Commodity Futures Modernization Act of 2000

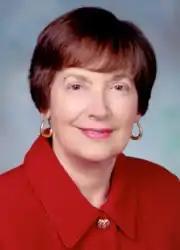
Brooksley Born, CFTC Chair in 1996 – June 1999

In 1997 and 1998 a conflict developed between the CFTC and the SEC over an SEC proposal to ease its broker-dealer regulations for securities firm affiliates that engaged in OTC derivatives activities. The SEC proposed relaxed net capital and other rules (known as "Broker-Dealer Lite") for OTC derivatives dealers. The CFTC objected that some activities that would be authorized by this proposal were not permitted under the CEA. The CFTC also issued a "concept release" requesting comments on whether the OTC derivatives market was properly regulated under the existing CEA exemptions and on whether market developments required regulatory changes.